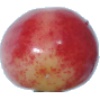
Label: Cherry Rainier 1